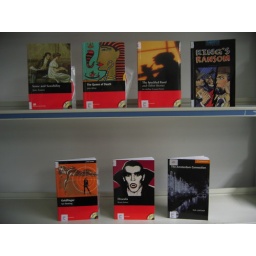
Move your mouse over each book cover and click on the link to search the library catalogue.